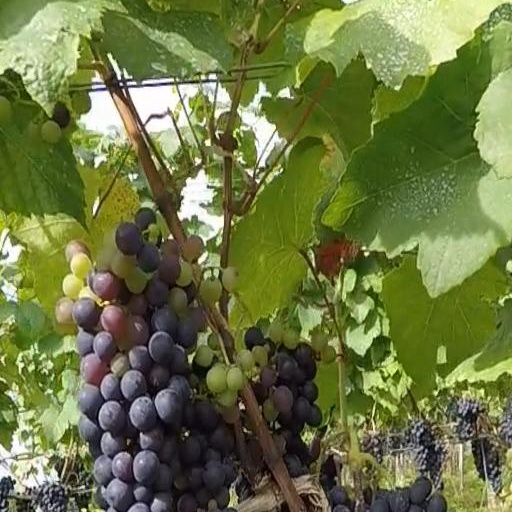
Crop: grape